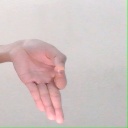
अक्षर: ज्ञ